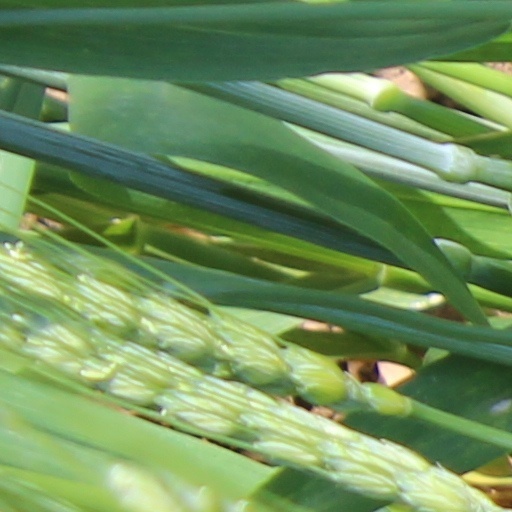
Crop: wheat